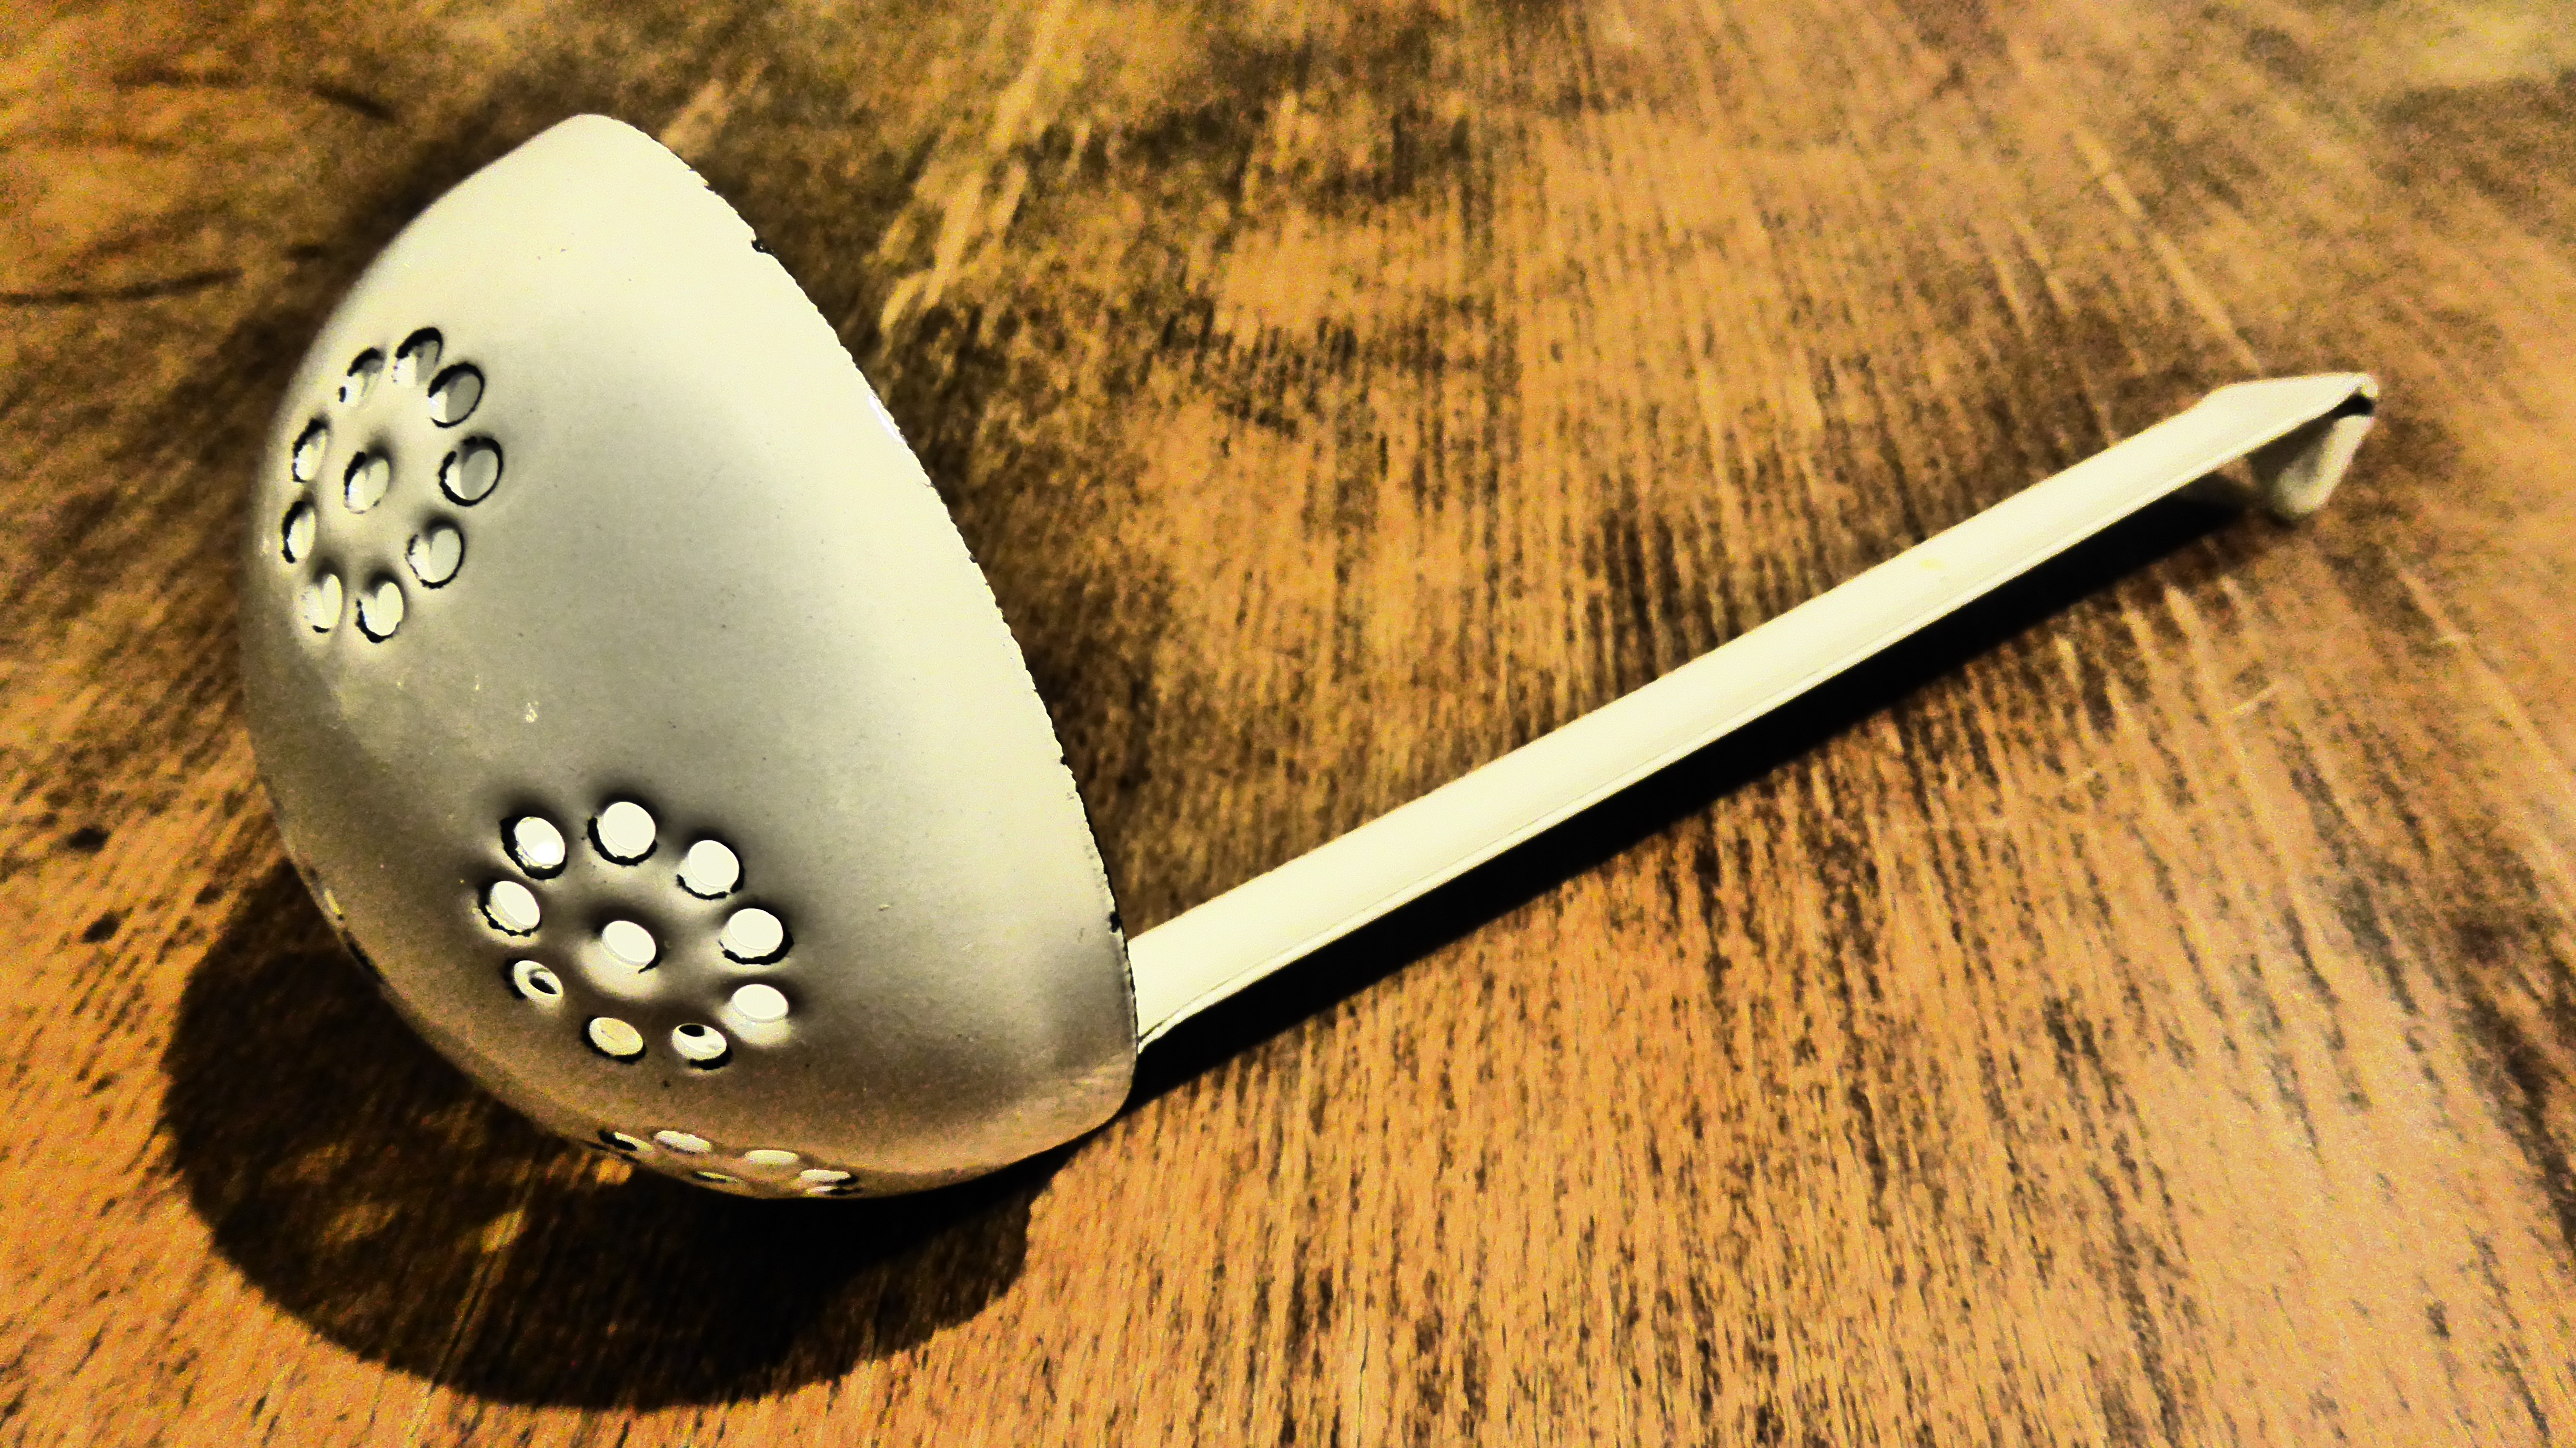
hand, finger, kitchen, kitchen utensil, cook, close up, glasses, trowel, dipper, macro photography